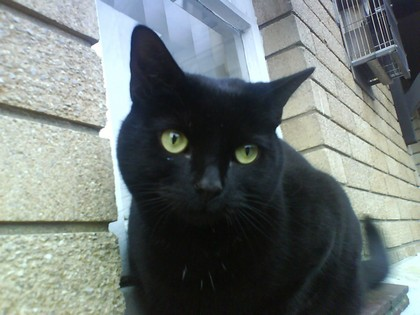
Breed: bombay